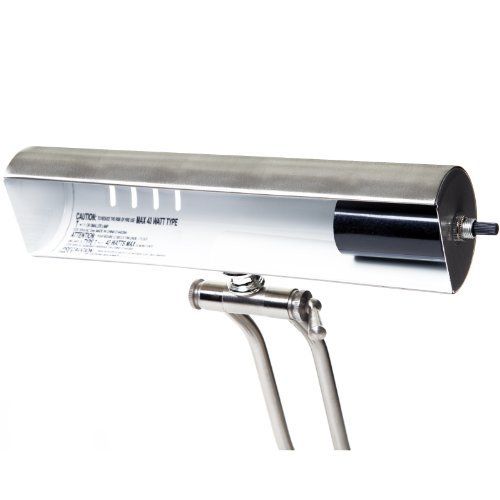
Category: lamp